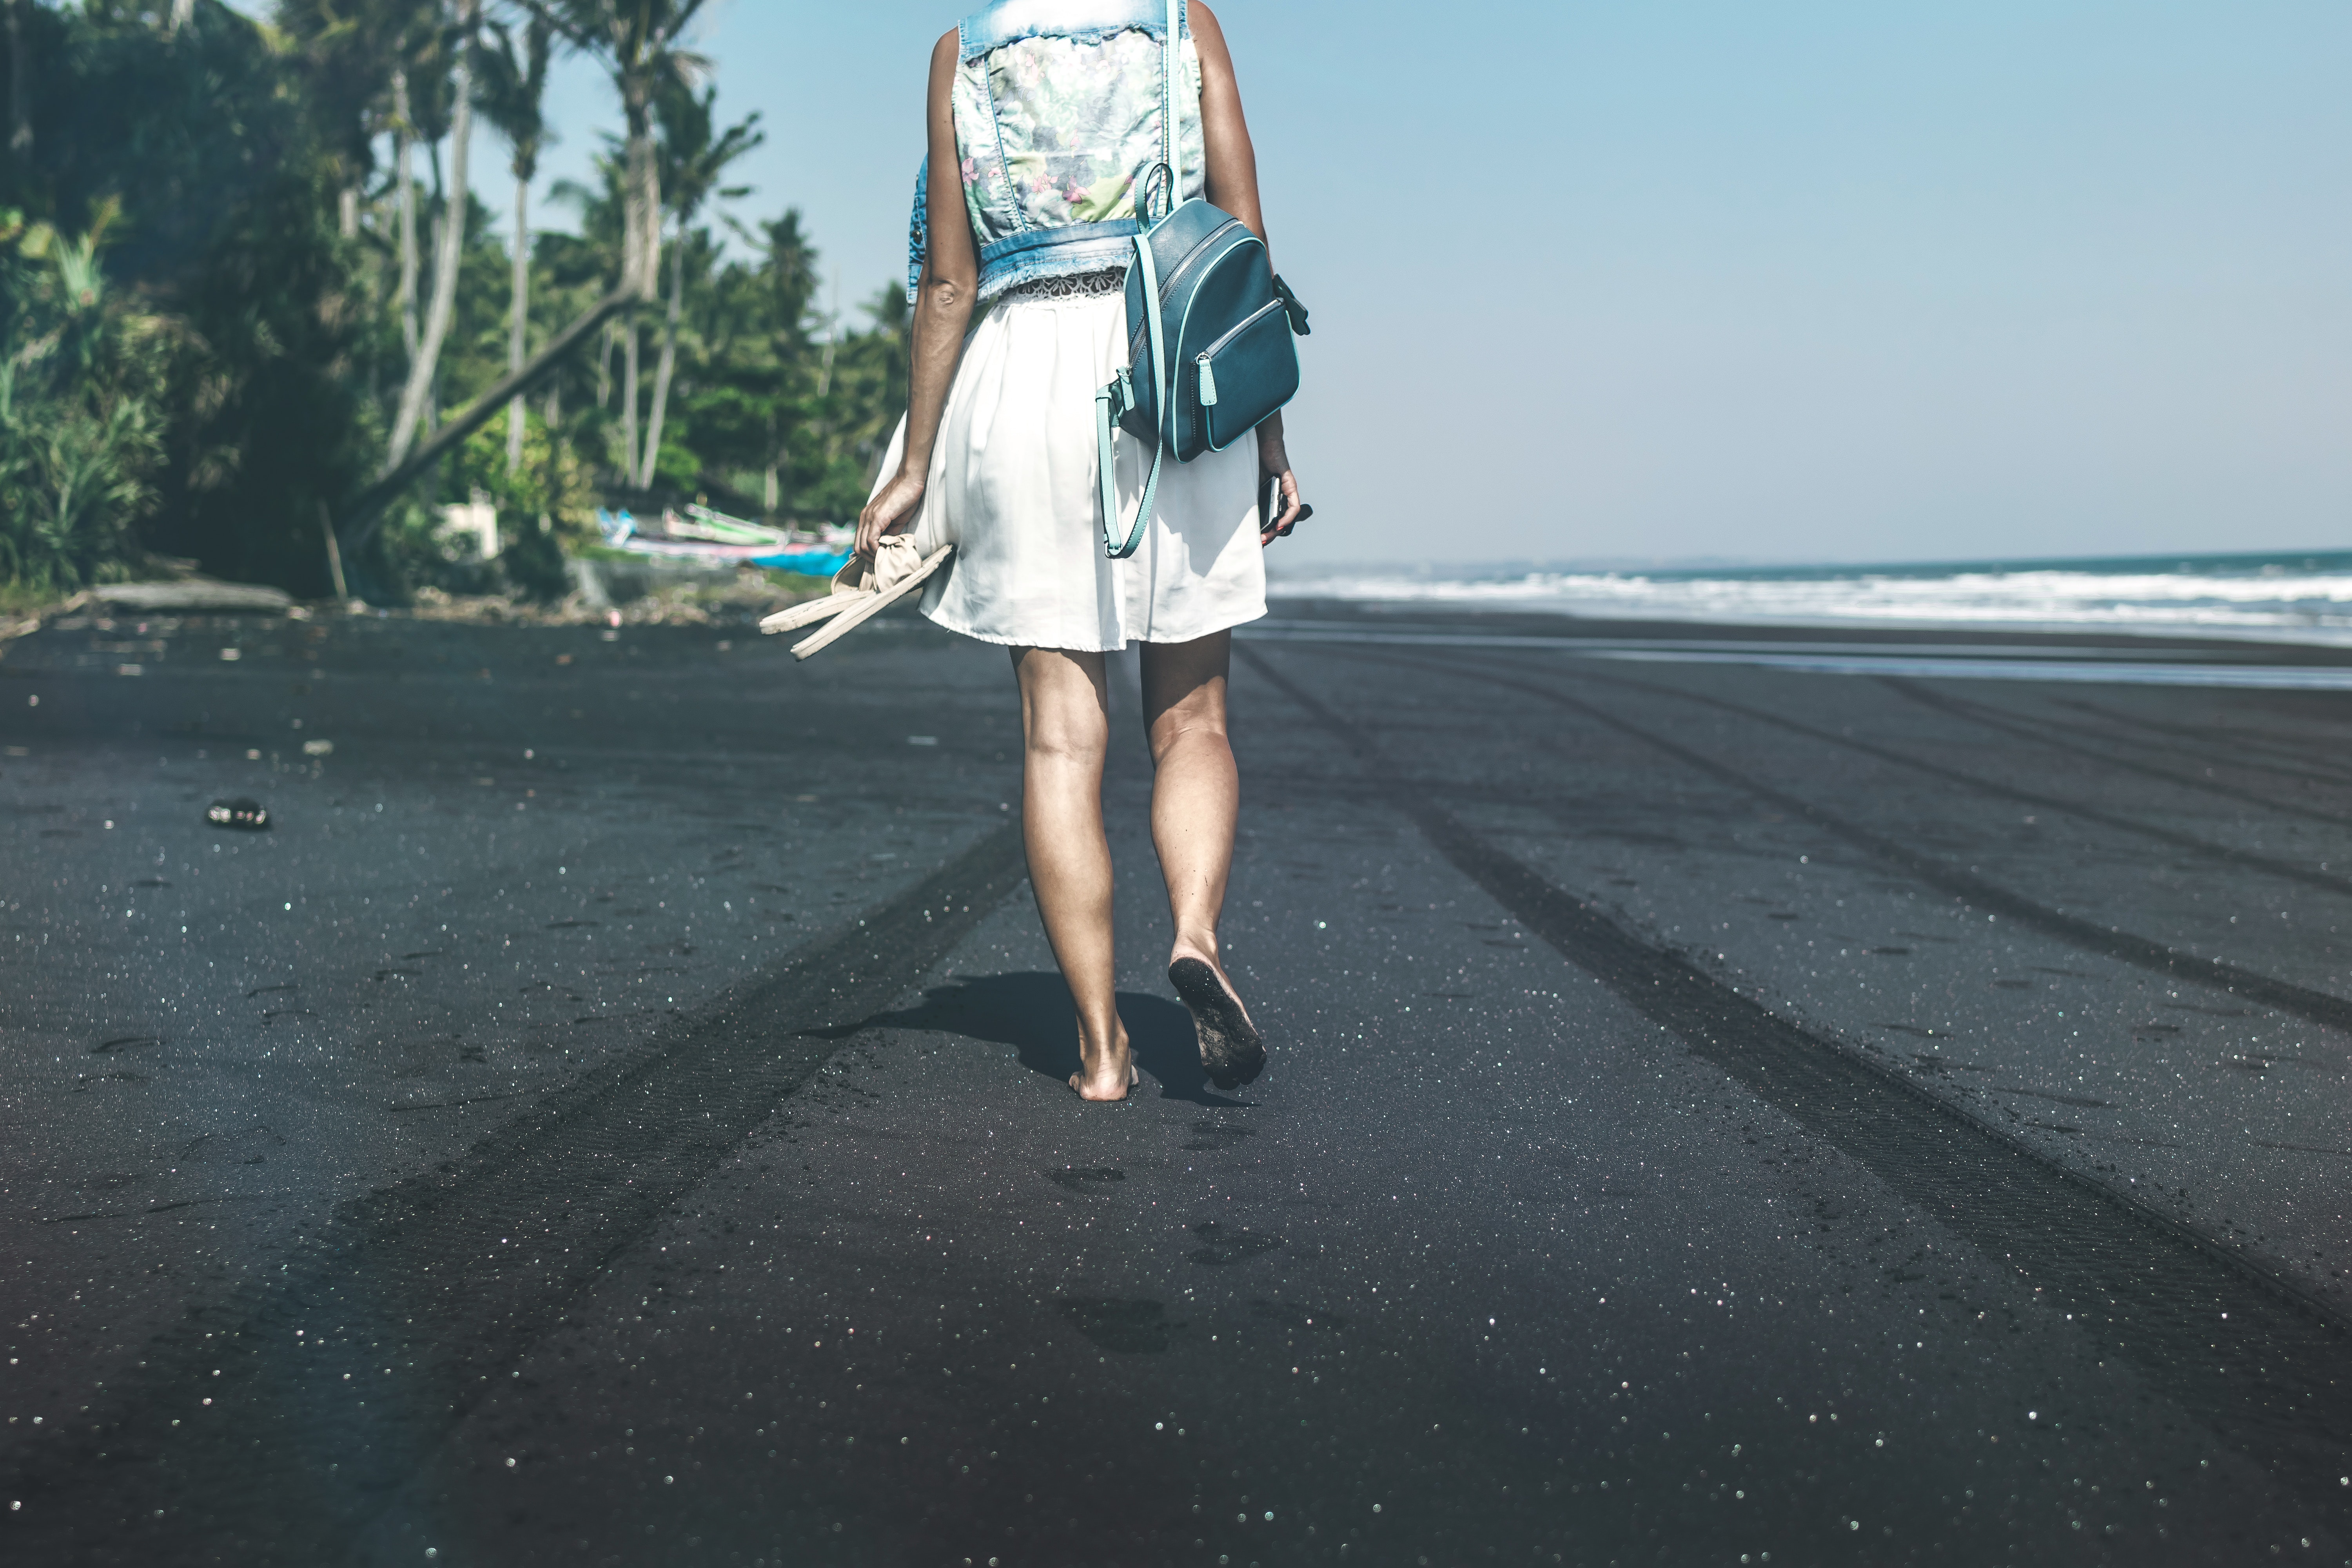
leg, snapshot, fashion, standing, water, human leg, summer, dress, fun, sea, photography, road, sunlight, asphalt, vacation, road surface, shoe, shorts, fawn, ocean, thigh, beach